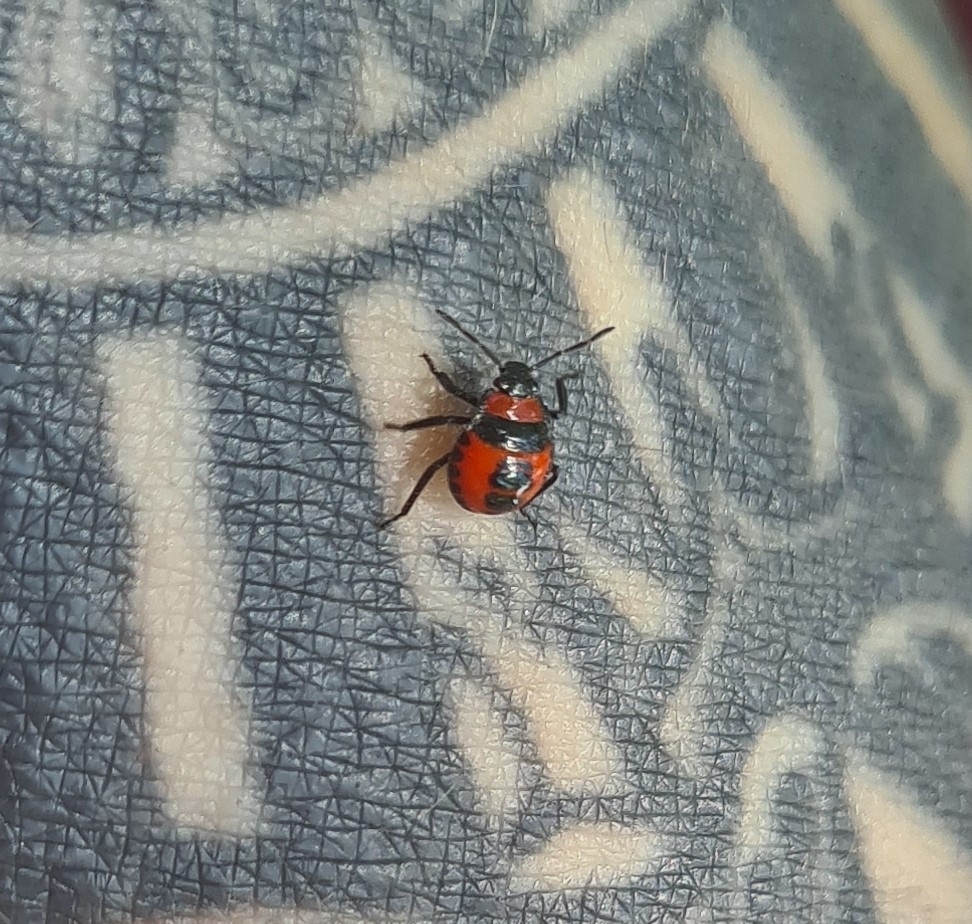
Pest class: stink_bug